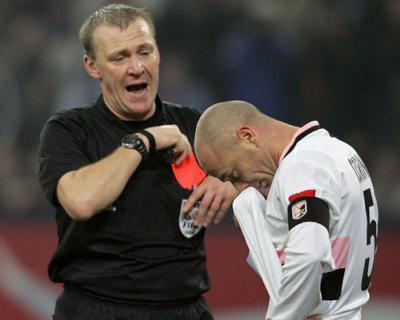
回答: お年玉はお母さんが預かっておくね